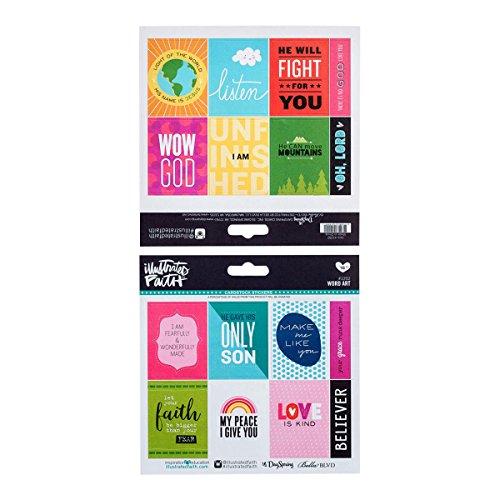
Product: Illustrated Faith - Stickers - Word Art
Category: Toys & Games | Arts & Crafts | Stickers
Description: The perfect addition to all your paper crafting projects.
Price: $6.77
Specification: ASIN:B01CWM4FPE|ShippingWeight:1.6ounces(Viewshippingratesandpolicies)|DomesticShipping:Currently,itemcanbeshippedonlywithintheU.S.andtoAPO/FPOaddresses.ForAPO/FPOshipments,pleasecheckwiththemanufacturerregardingwarrantyandsupportissues.|InternationalShipping:ThisitemcanbeshippedtoselectcountriesoutsideoftheU.S.LearnMore|DateFirstAvailable:March13,2016